Suppogu Joseph

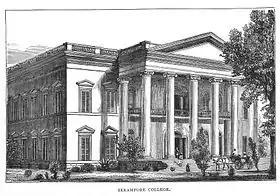
The Senate of Serampore College (University), Serampore, India - Suppogu Joseph pursued nearly 3/4ths of his studies in spiritual formation at this seat of learning and continues to be on the Council of this University.

The Senate of Serampore College (University), the country's first modern University within the meaning of Section 2(f) of the University Grants Commission Act, 1956 has been active in the Faculty of Theology whose degrees are equally recognised by the famed Universities including University of Cambridge and the University of Oxford, as much as any recognized University in the world. S. Joseph, as a theological educator and administrator was made a member of the Council of the University where he has been rendering administrative expertise since 2007.